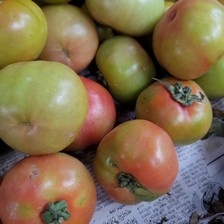
Label: tomato